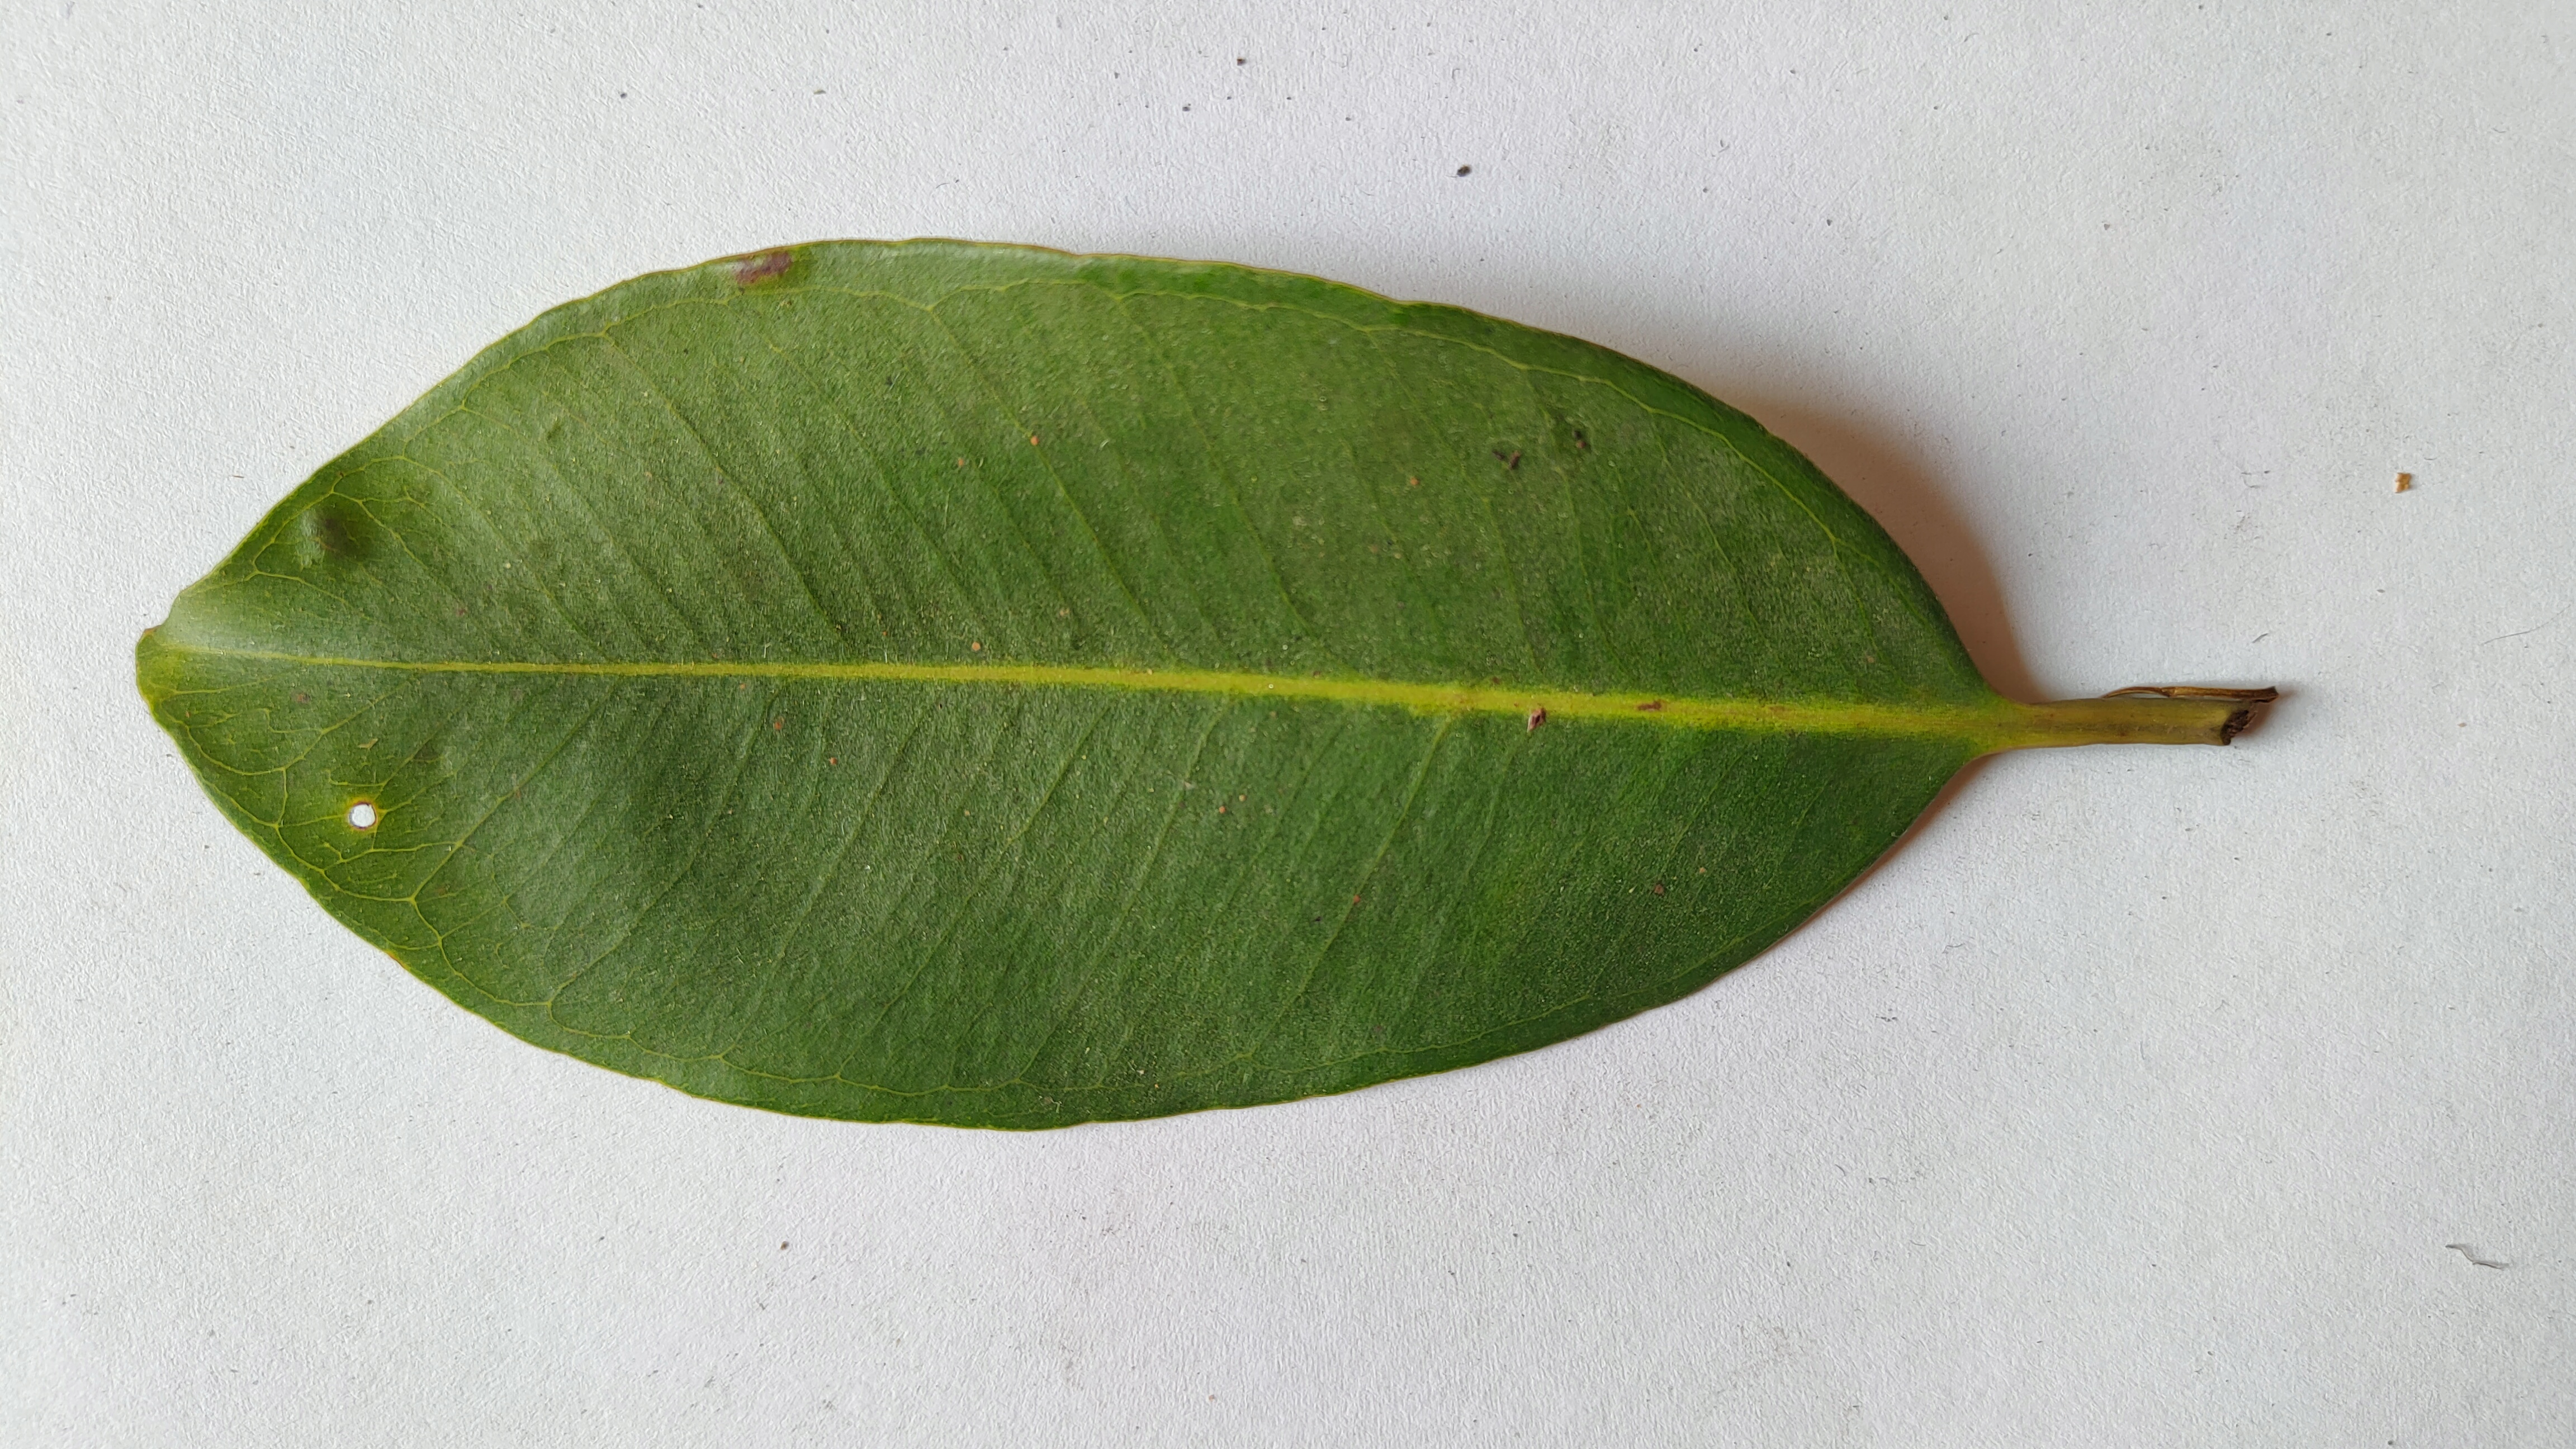
Leaf variety: Black plum